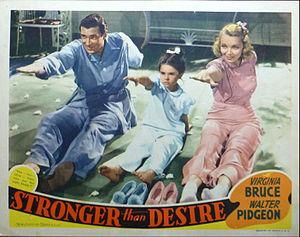
Ann E. Todd, nom de scène d'Ann Todd Phillips, est une actrice américaine née le 26 août 1931 à Denver et morte le 7 février 2020.